Todd Carney

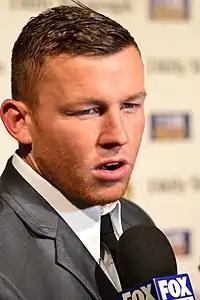
Carney at the 2012 Dally M Awards.

Denied a visa to gain access into the United Kingdom due to his criminal convictions, Carney's management were reportedly considering a contract with French-based Super League team, the Catalans Dragons.